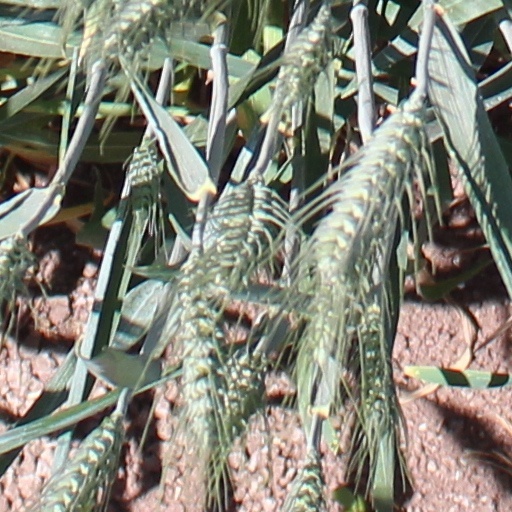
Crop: wheat